African-American hair

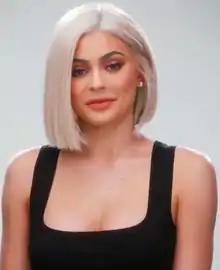
In 2015, Kylie Jenner went viral for appropriating African American hair.

African-American culture has increasingly embraced natural hair through the natural hair movement. It includes people with afro-textured hair who resist the images used to represent them and abstain from the use of chemical hair products in favor of products that will promote healthy natural hair. The initial emergence of the natural hair movement occurred in the 1960s with activists such as Angela Davis supporting the movement. In the late 1970s–1980s, the natural hair movement began to slow down due to the social pressures placed on African- Americans to assimilate to European Beauty Standards. It wasn't until the 2000s that the second wave of the natural hair movement emerged. The movement has since been greatly influenced by society and media, ranging from the work and appearance of textile artist Sonya Clark, singer Solange Knowles, poet Maya Angelou and actress Lupita Nyong'o to an uprising of natural hair-focused YouTube channels and blogs. The movement seeks to continue to encourage African American women to embrace their natural hair despite negative stereotypes about black natural hair that arose from European beauty standards. More recently, the natural hair movement has found momentum online with various Vloggers documenting their natural hair journey to encourage other African American women and men to participate in the movement, educate the public, and create positive images of black hair in media. The movement's popularity has also encouraged corporations and government agencies to create policies that are inclusive of natural black hair. The availability of products for natural black hair has been helped by the founding of Black-owned hair product companies such as Ruka Hair in the UK, founded by Tendai Moyo.